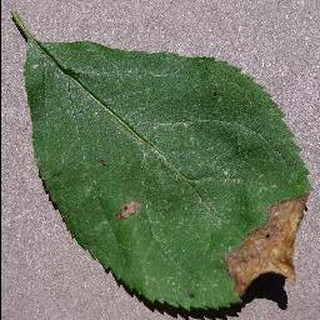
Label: apple_black_rot